Victor Corea

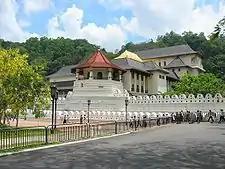
Temple of the Tooth

Hēwisi Pūjā is a Sri Lankan form of a traditional Buddhist religious music, often performed at temples. During British colonial rule in Ceylon, the beating of the Hēwisi drums at the Temple of the Tooth or Sri Dalada Maligawa (Sinhala: ශ්‍රී දළදා මාළිගාව) in Kandy, Sri Lanka was ordered to be stopped by a British Official who resided in the area under the pretence of public disturbance. In an act of civil disobedience against British administrative authority, Corea ordered the Diyawadana Nilame (office of the temple's chief lay custodian) to order the temple to resume the beating of the drums or that he would 'beat them himself'. Corea also allegedly sardonically informed the Official that he should change his residence before undermining longstanding cultural and religious traditions. Fearing a larger revolt, the order was revoked by the Official.